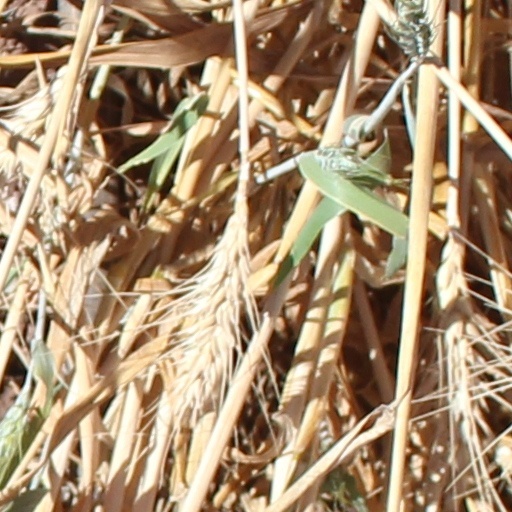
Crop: wheat